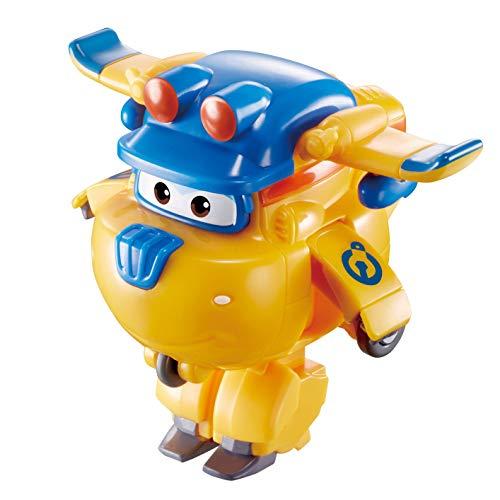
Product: Super Wings - Donnie's Driller Vehicle | Transform-A-Bot Donnie Toy Figure
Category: Toys & Games | Baby & Toddler Toys | Car Seat & Stroller Toys
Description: Donnie's Driller is for Super Wings fans ages 3+.
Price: $10.59
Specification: ProductDimensions:3.2x6.1x3.5inches|ItemWeight:7.8ounces|ShippingWeight:7.8ounces(Viewshippingratesandpolicies)|ASIN:B07N9NCXLY|Itemmodelnumber:US730843|Manufacturerrecommendedage:36months-10years